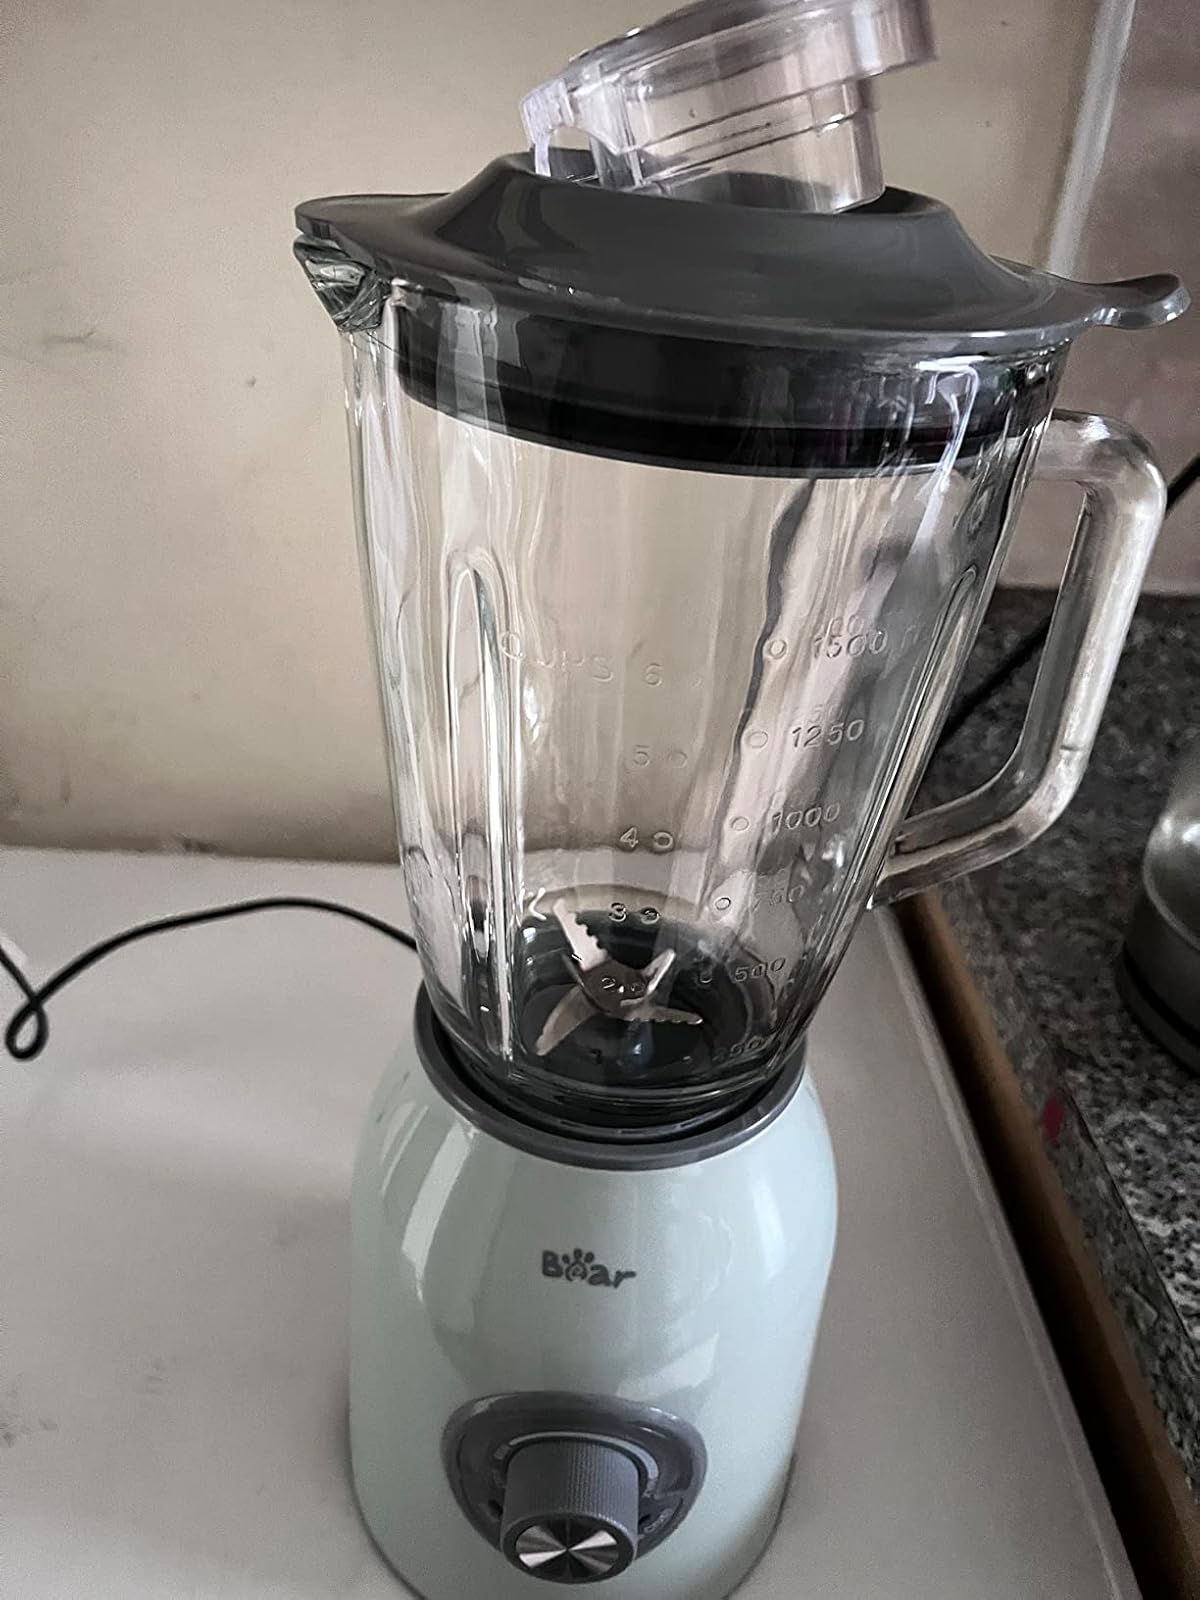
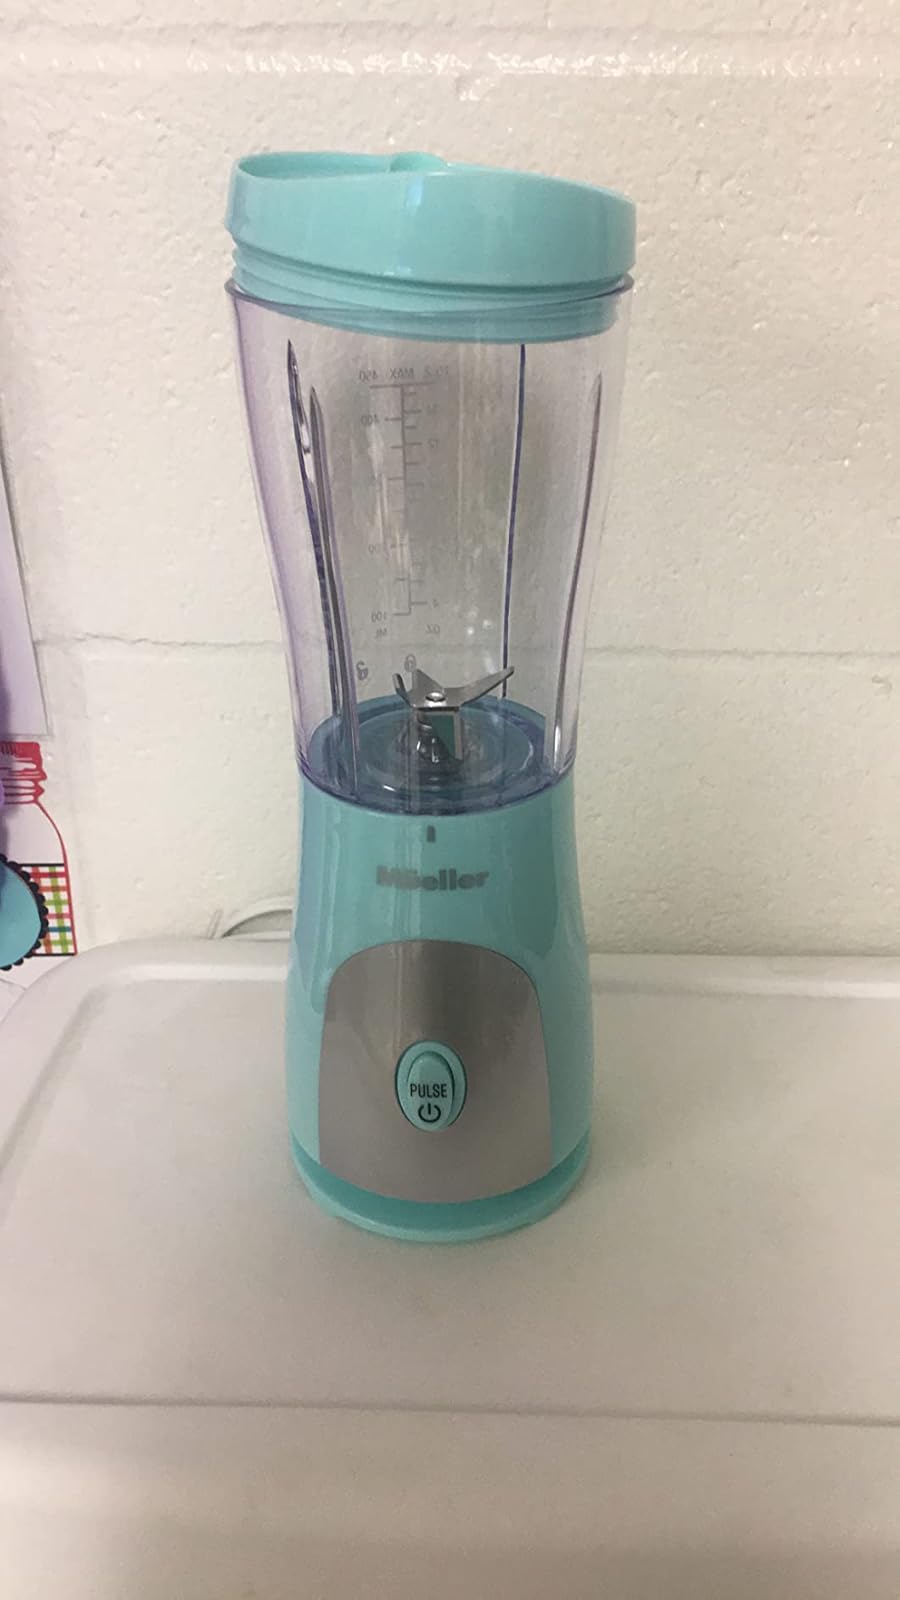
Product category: items_blender
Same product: no